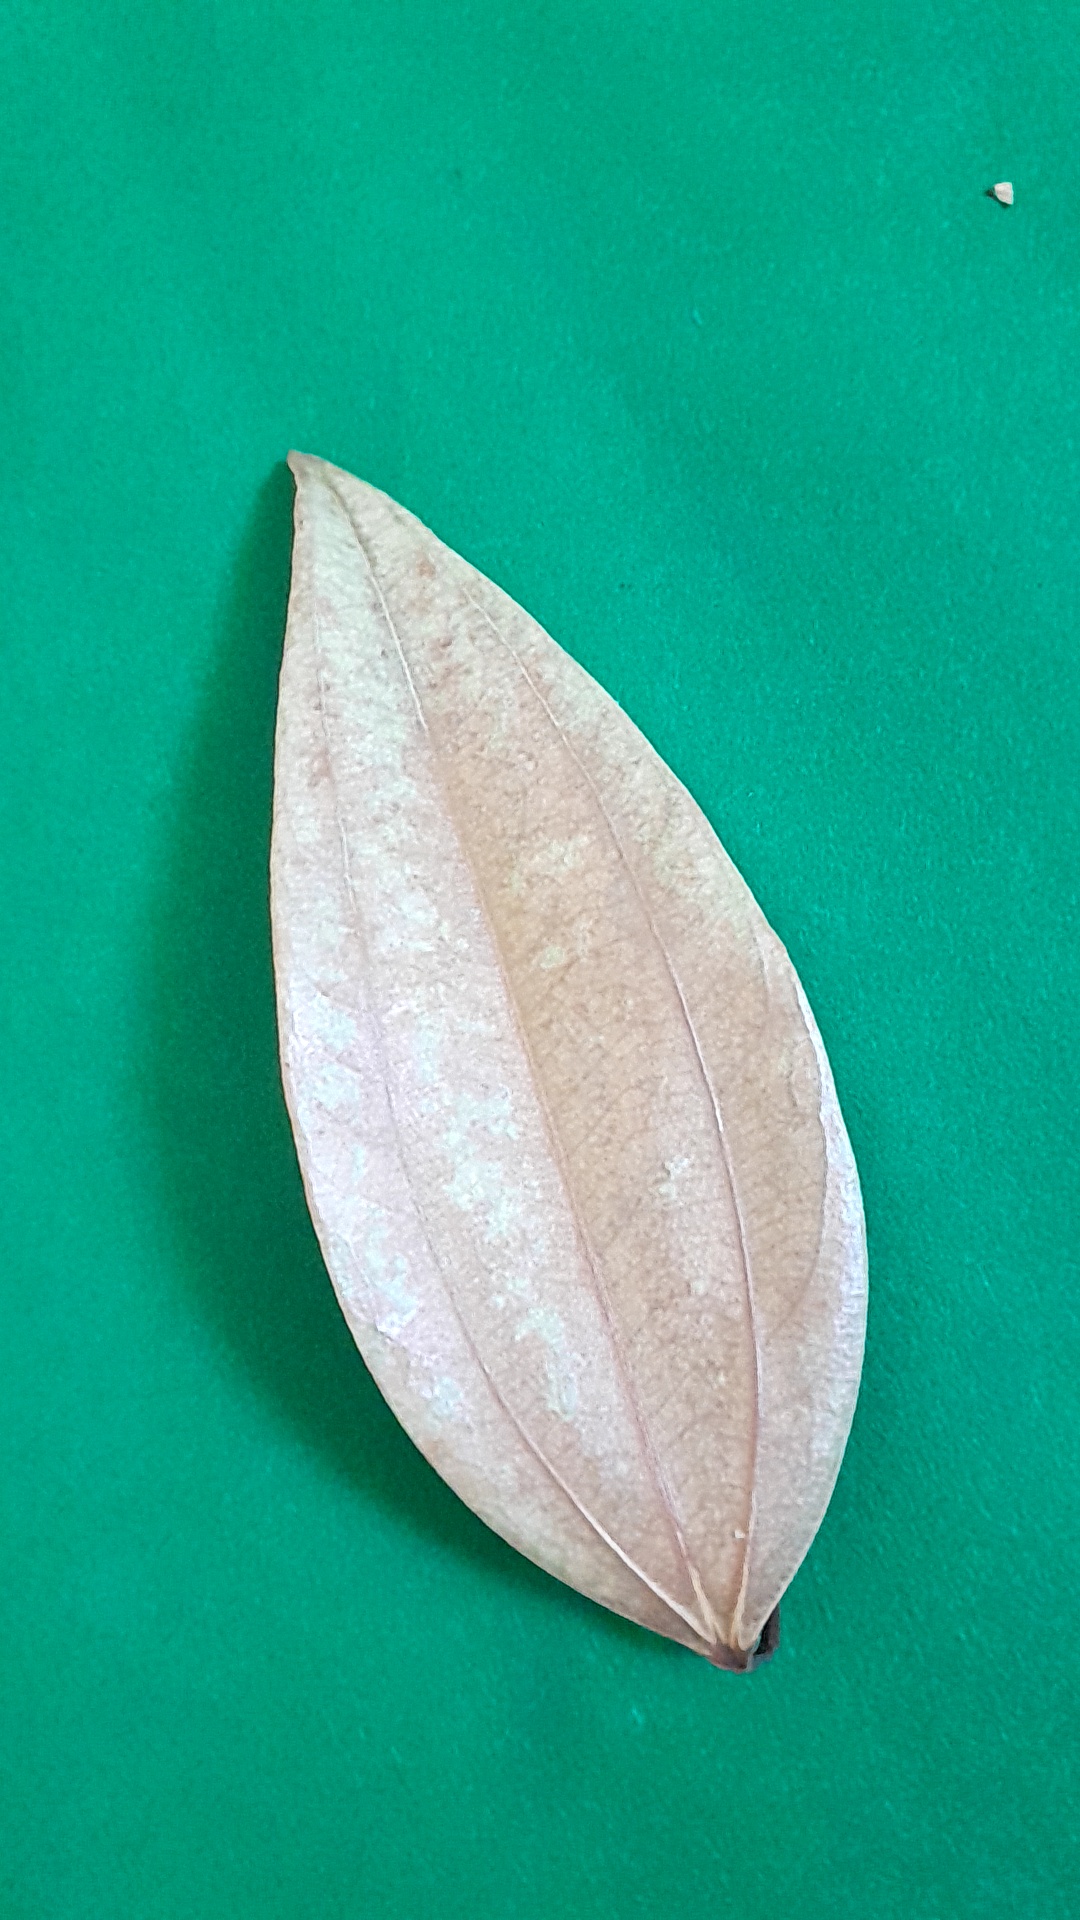
Label: Dry Leaf